Miles Aircraft

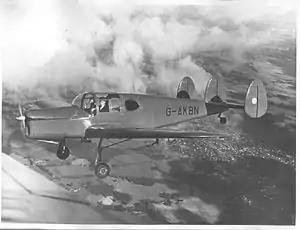
M38 Miles Messenger G-AKBN photographed

The company's earlier aircraft include the Hawk Trainer and its military variant, the Magister, as well as the Messenger and the Gemini. During the Second World War, it produced the Master advanced trainer, as well as the Martinet and Monitor target tugs.